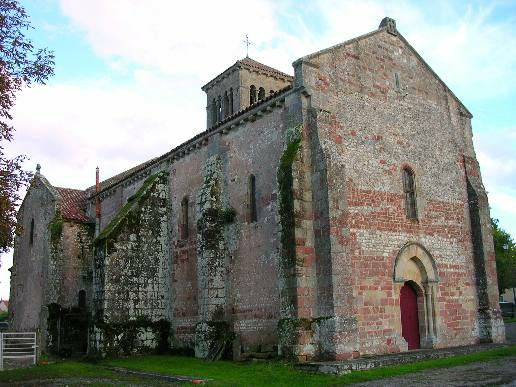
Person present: No